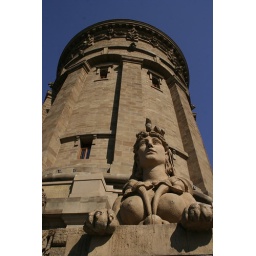
A sphinx at the base of a tower in Mannheim